Francesco Beschi

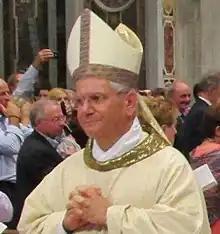
Bishop Beschi in 2014

Francesco Beschi is the current bishop of Bergamo.